1st Marine Division

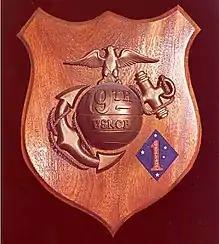
19th Naval Construction Battalion Plaque as the third Battalion 17th Marines with the 1st Marine Division Seabee Museum Archives

Immediately following the Persian Gulf War, the division sent units to assist in relief efforts following a typhoon in Bangladesh (Operation Sea Angel) and the eruption of volcano Mount Pinatubo in the Philippines (Operation Fiery Vigil). In December 1992, Operation Restore Hope, bringing relief to famine-stricken Somalia, kicked off with the early morning amphibious landing of Marines from the 15th Marine Expeditionary Unit, which was supported by 2nd Battalion, 9th Marines. More than 15,000 metric tons of food was successfully distributed from 398 different food sites in the city during the operation. The final phase of the operation involved the transition from a U.S. peacemaking force to a United Nations peacekeeping force. U.S. Marine involvement in Operation Restore Hope officially ended on 27 April 1993, when the humanitarian relief sector of Mogadishu was handed over to Pakistani Armed Forces.